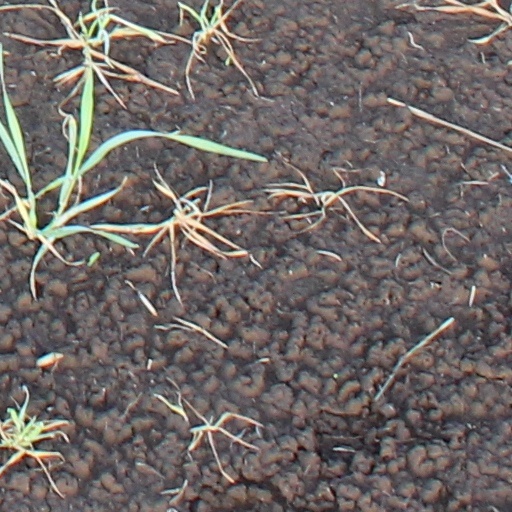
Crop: wheat